USS Harry S. Truman

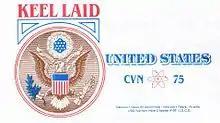
A cover for the keel laying of CVN-75 showing her keel was laid as

Her keel was laid by Newport News Shipbuilding on 29 November 1993 and the ship was christened on 7 September 1996. "HST" was authorized and laid down as , but her name was changed in February 1995 at the direction of then-Secretary of the Navy John H. Dalton.